Darfur Dome

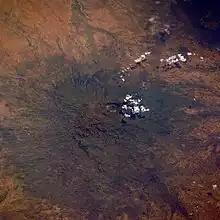
The "Darfur Volcanic Province" from ISS.

Darfur Dome or Darfur Volcanic Province is an area of about 100x400 km in Western Sudan. As well as its best-known and central feature, Deriba Crater, it encompasses the surrounding Marra Mountains (Jebel Marra) and Tagabo Hills, both formed around 16–10 Ma, and the Meidob Hills, formed around 6.8 Ma.